Parks in Colorado Springs, Colorado

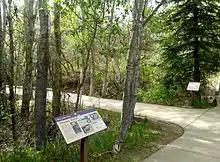
Bear Creek Nature Center trails

Bear Creek Regional Park's nature center offers self-guided and guided tours, interpretive programs, presentations, classes and special events. The nature center is free. Trails traverse a prairie landscape, foothills and up to the peaks. It is an El Paso County park, as is the Fountain Creek Nature Center, south of Colorado Springs in the city of Fountain.